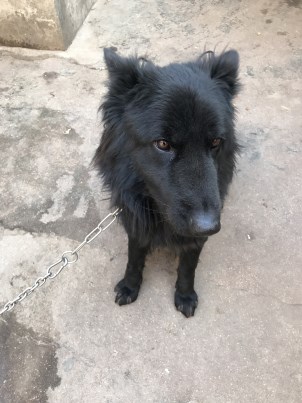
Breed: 3336-n000121-chinese_rural_dog